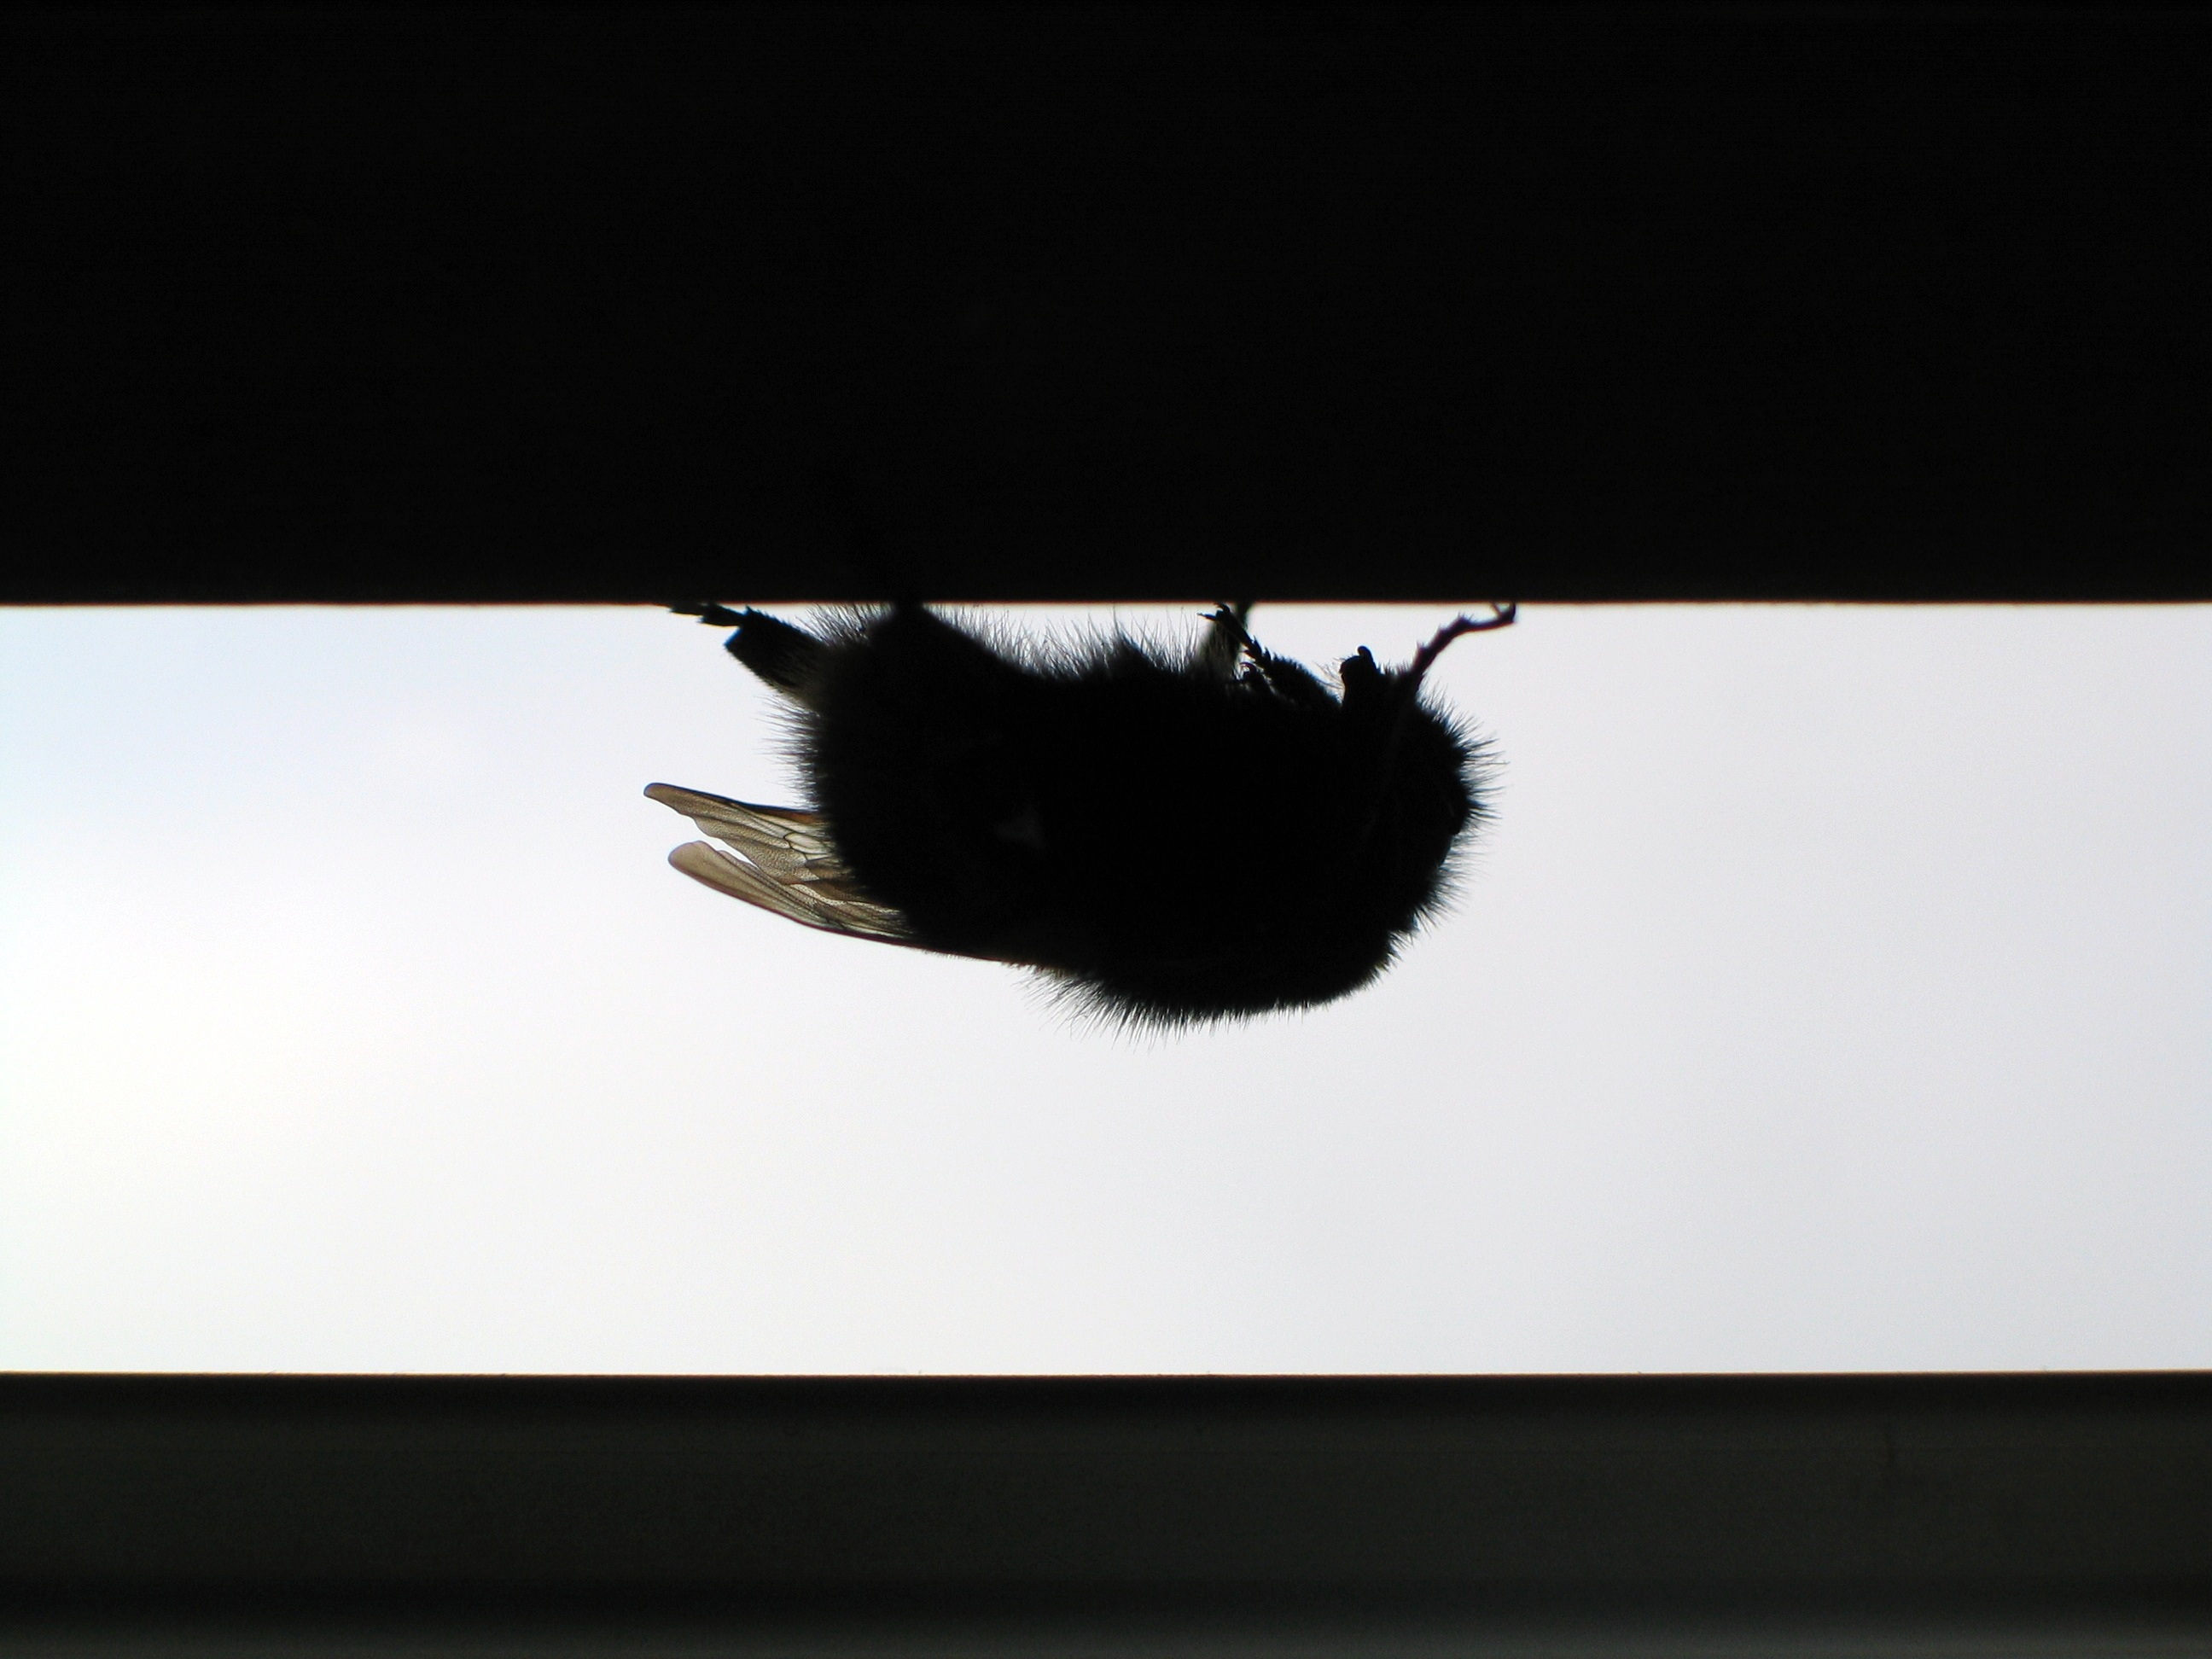
wing, white, honey, allergy, cat, insect, shadow, black, hive, wings, eye, bee, honeybee, sting, beehive, bombus, bumble, buzz, irritant, allergic, annoy, annoyance